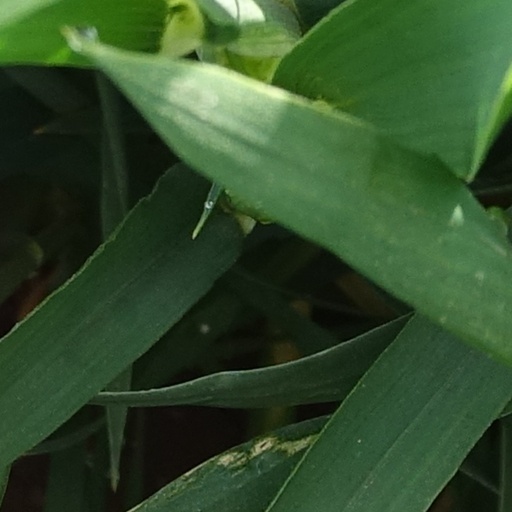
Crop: wheat